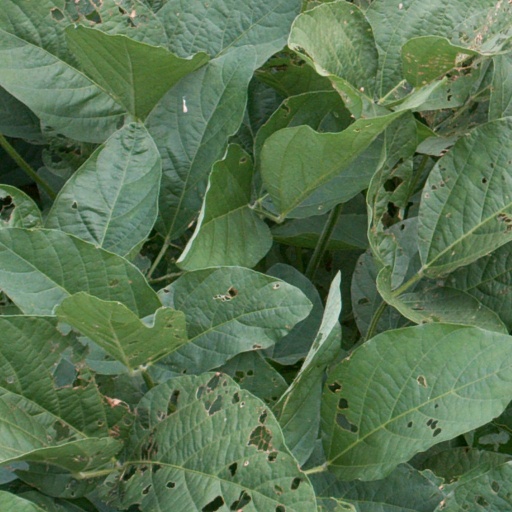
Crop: soybean